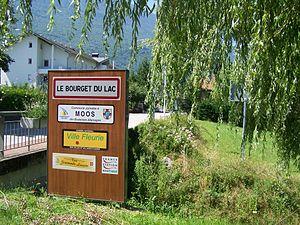
Panneau d'entrée de la commune du Bourget-du-Lac près de Chambéry en Savoie.
Le Bourget-du-Lac est une commune française située dans le département de la Savoie, en région Auvergne-Rhône-Alpes.